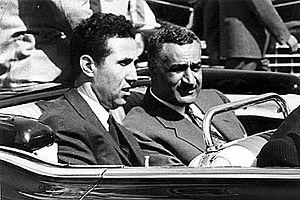
Ahmed Ben Bella